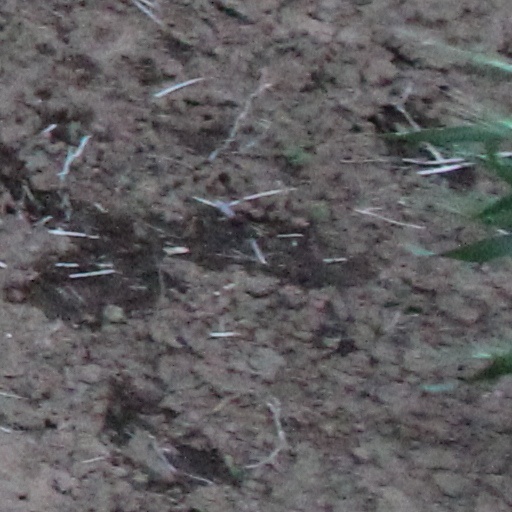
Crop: wheat